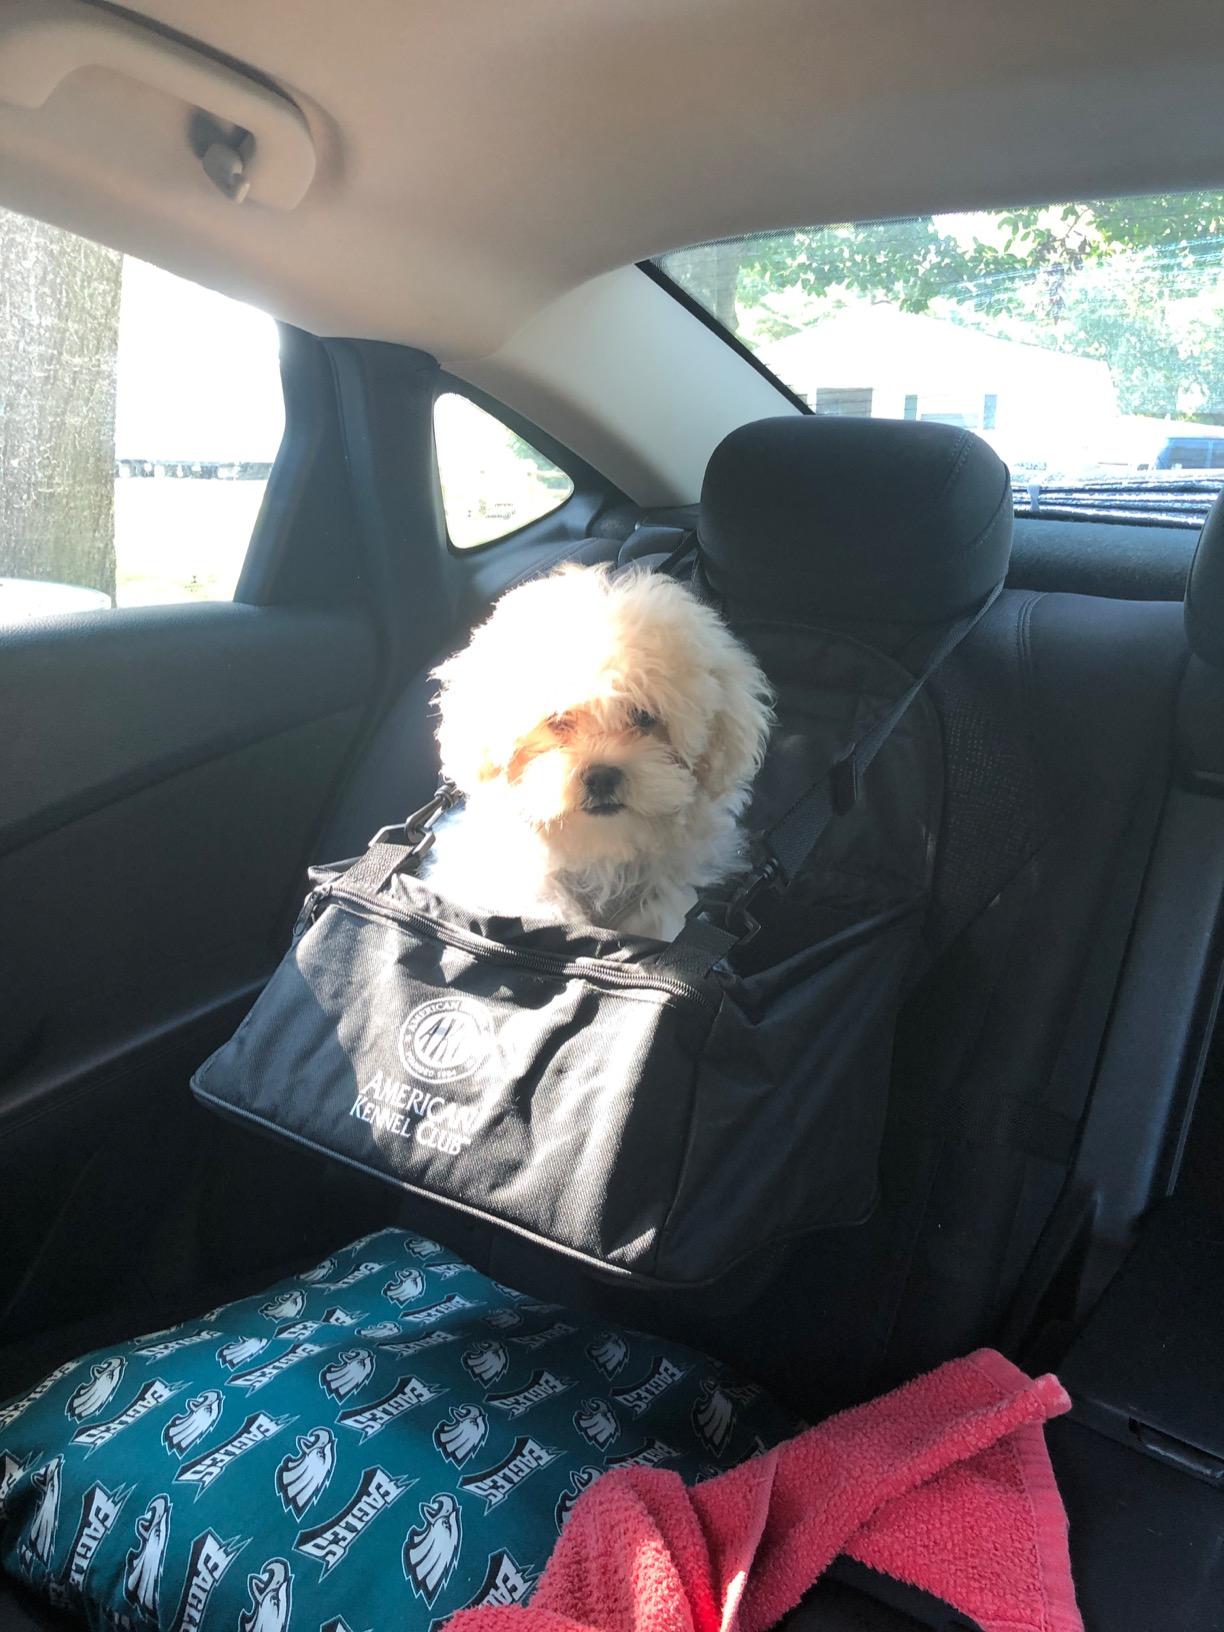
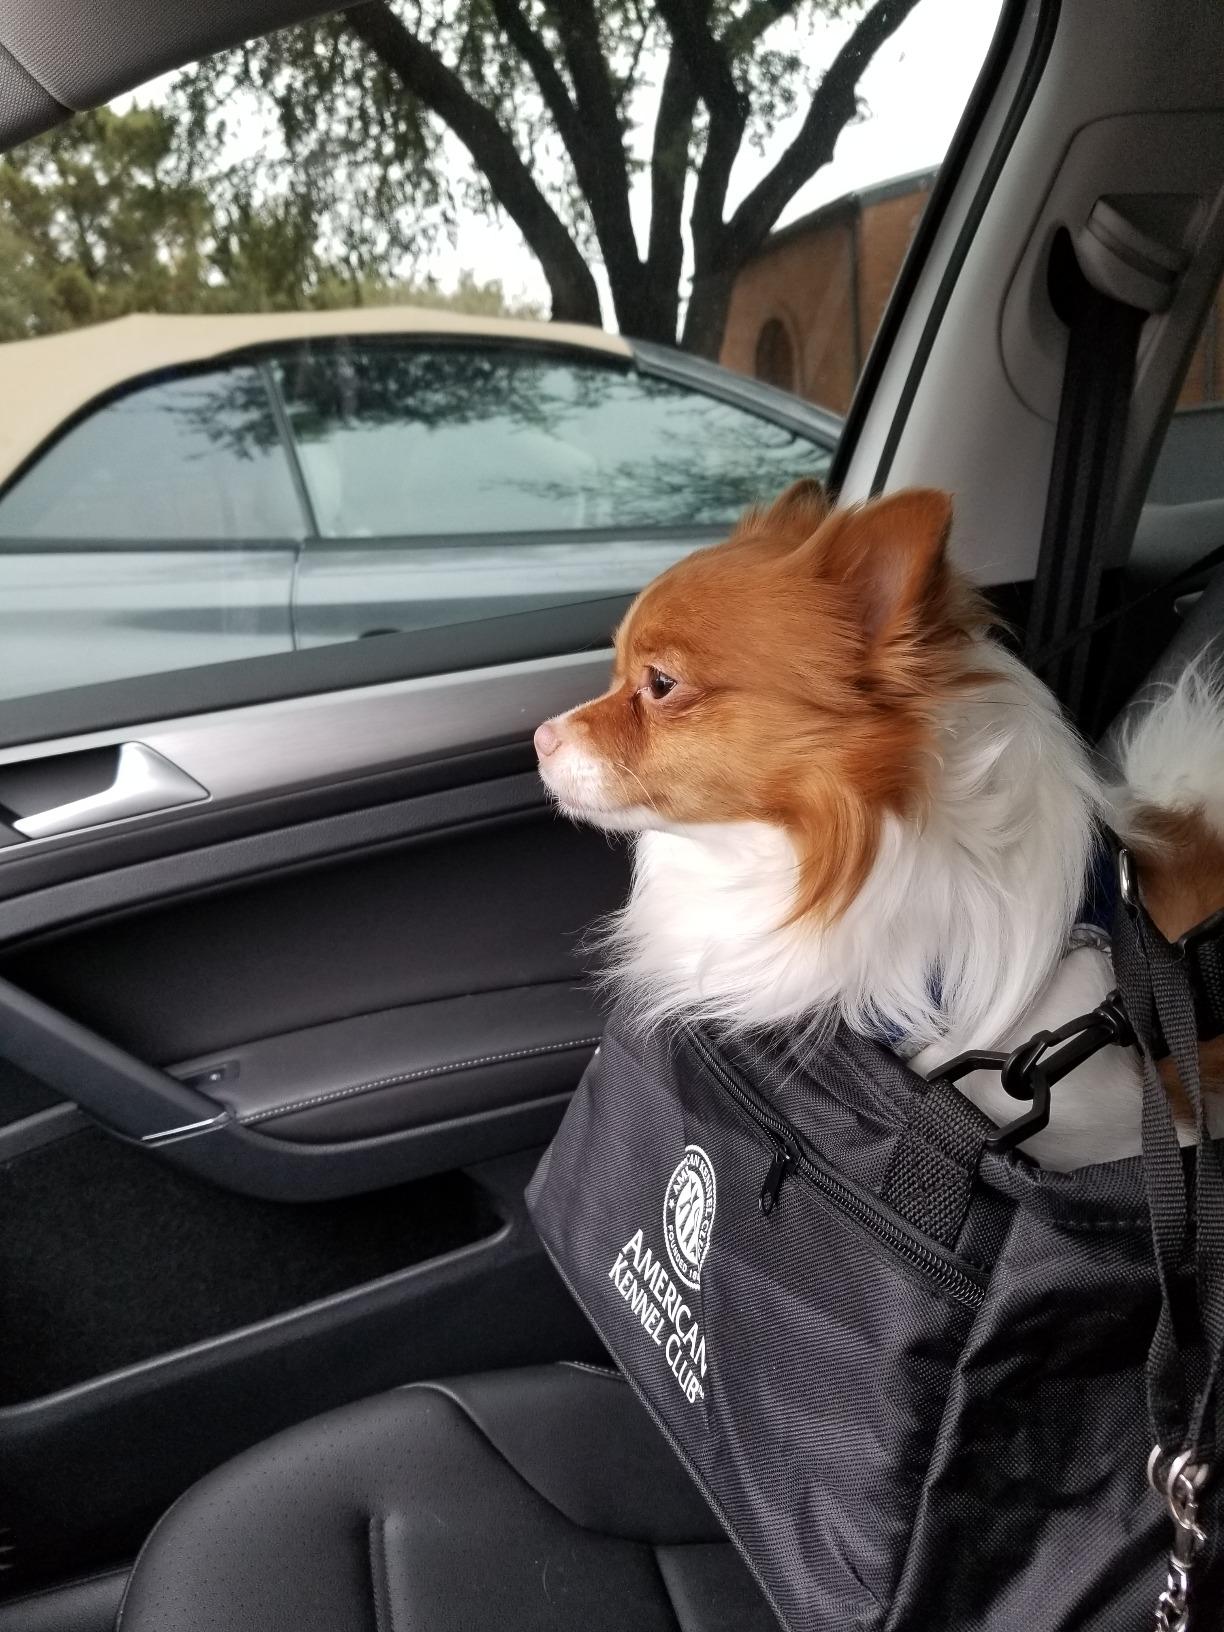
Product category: items_kennel
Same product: yes